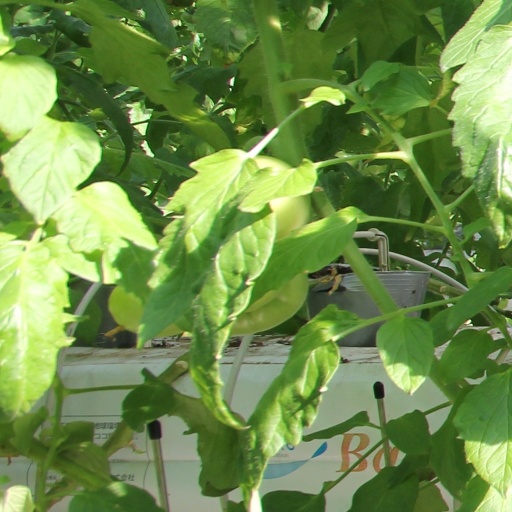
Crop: tomato